Karl Meyer (aviator)

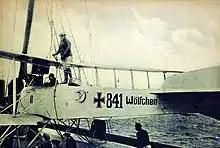
A Friedrichshafen FF.33. Photo taken 1 July 1916.

Karl Meyer was born on 29 January 1894 in Mulhouse, Alsace-Lorraine, then part of the German Empire. During his World War I flying service, he was attached to the "Marinefliegerkorps" (German Naval Air Service). His unit, "See-Flug Station 1" was stationed at Zeebrugge. Its duties consisted of using seaplanes for a mixed bag of reconnaissance sorties, bombing raids on England, and aerial combat overwater.